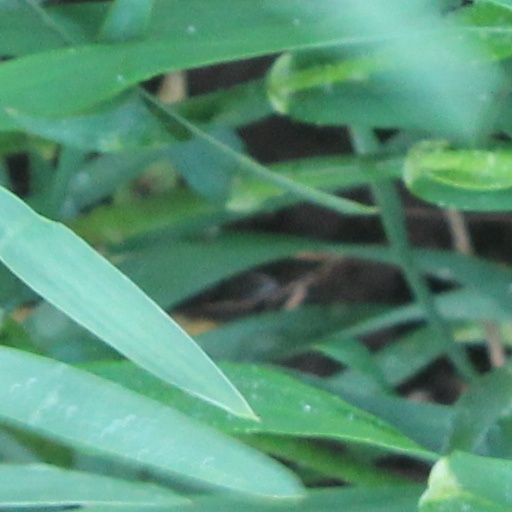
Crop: wheat